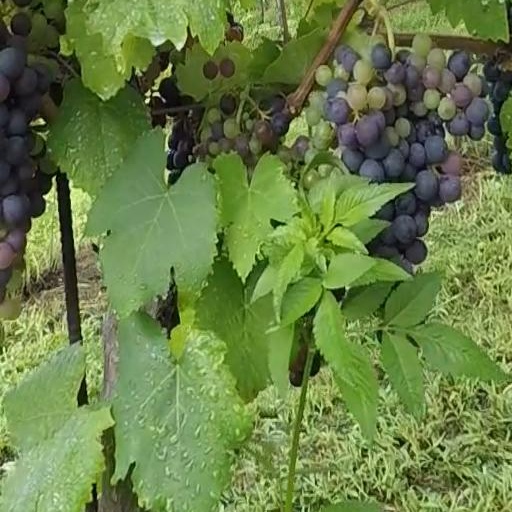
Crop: grape